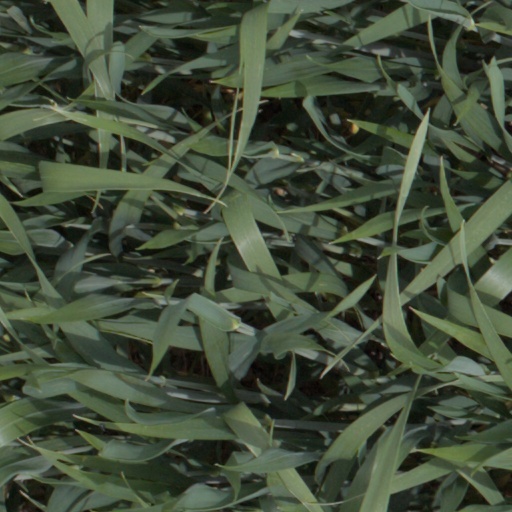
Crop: wheat